Criticism of ExxonMobil

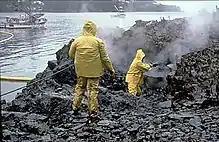
Exxon Valdez oil spill cleanup

The March 24, 1989, Exxon Valdez oil spill resulted in the discharge of approximately of oil into Prince William Sound, oiling of the remote Alaskan coastline.